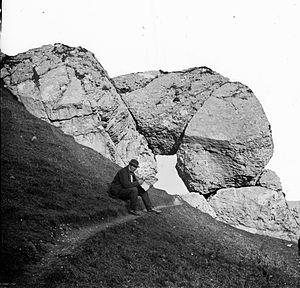
Le plateau d'Antrim est un plateau du Comté d'Antrim en Irlande du Nord. Il couvre la presque totalité du comté d'Antrim et une partie des comtés voisins.
Les Glens d'Antrim ou, simplement, les Glens, ou les montagnes d'Antrim, sont une région du comté d'Antrim, en Irlande du Nord, comprenant neuf glens, ou vallées, qui rayonnent depuis le plateau d'Antrim jusqu'à la côte. Les habitants de plusieurs glens descendent de la population irlandaise primitive et des Écossais des Hébrides. Les Glens possèdent une nature d'une exceptionnelle beauté, et ils constituent une attraction touristique majeure au nord d'Antrim. Les principales villes des Glens sont Ballycastle, Cushendun, Cushendall, Waterfoot et Carnlough.